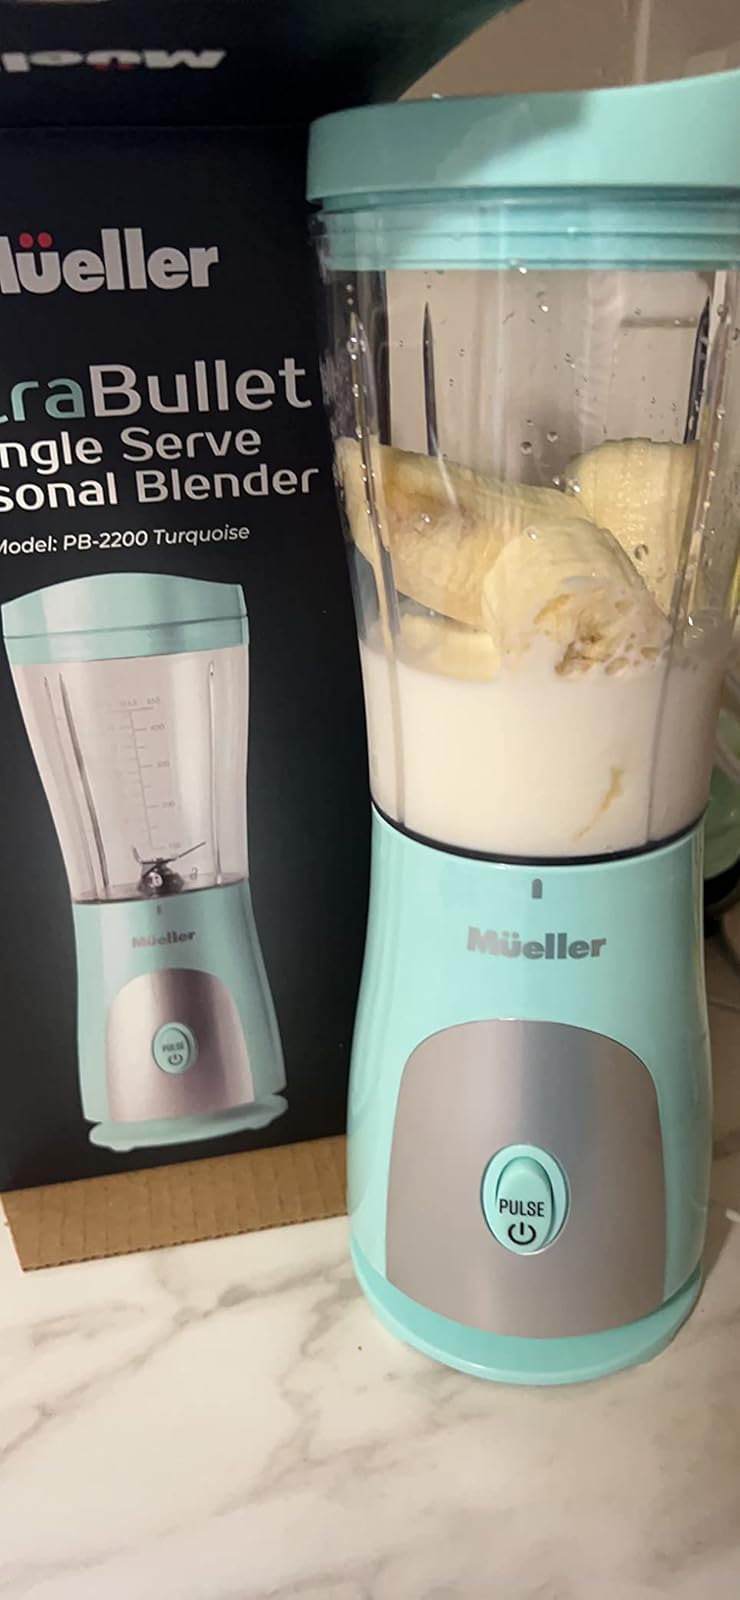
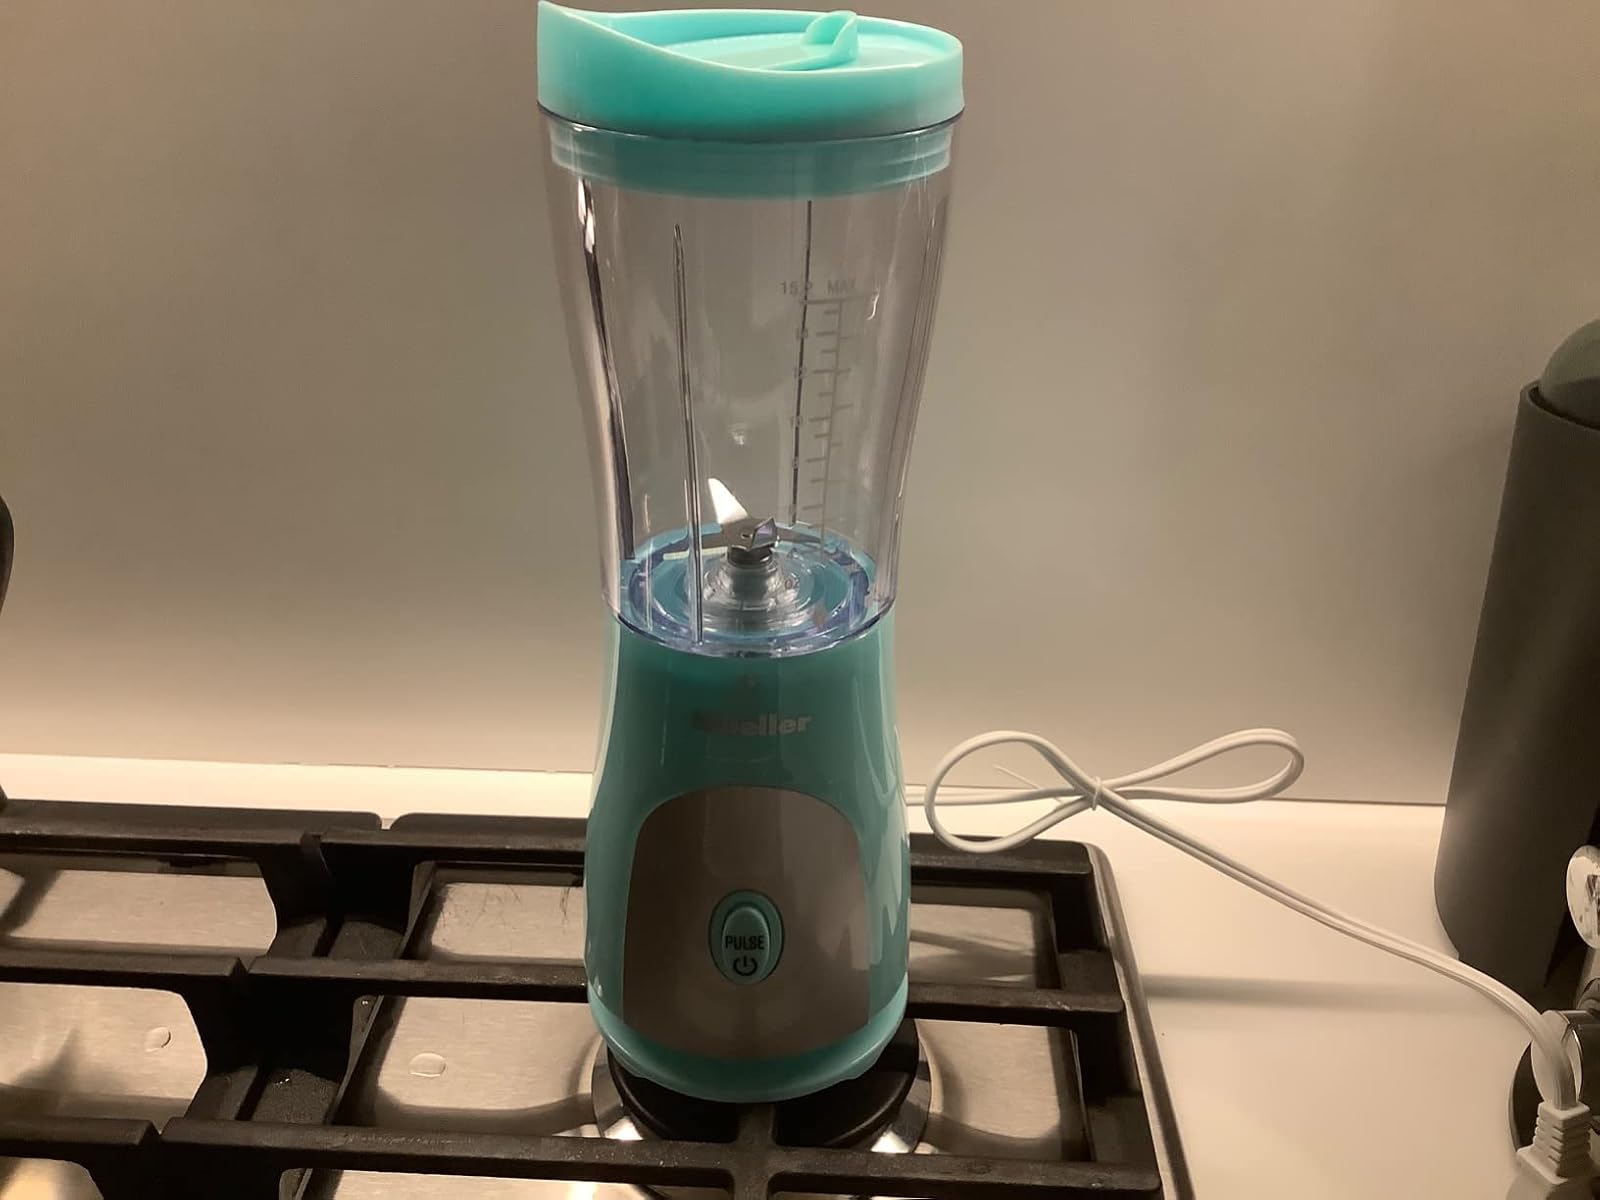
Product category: items_blender
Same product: yes